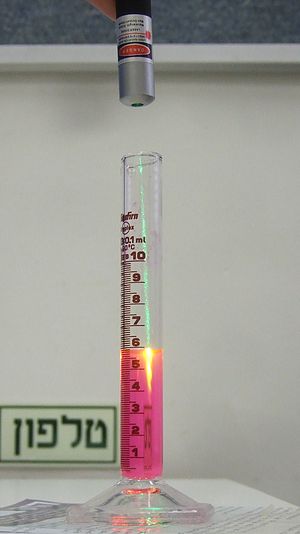
Lambert-Beers lov
Demonstration af Lambert-Beers lov. Det ses, at lysintensiteten falder, jo længere laserlyset rejser i opløsningen.
Lambert-Beers lov beskriver, hvordan en opløsnings absorbans afhænger af koncentrationen og vejlængden. Loven lyder